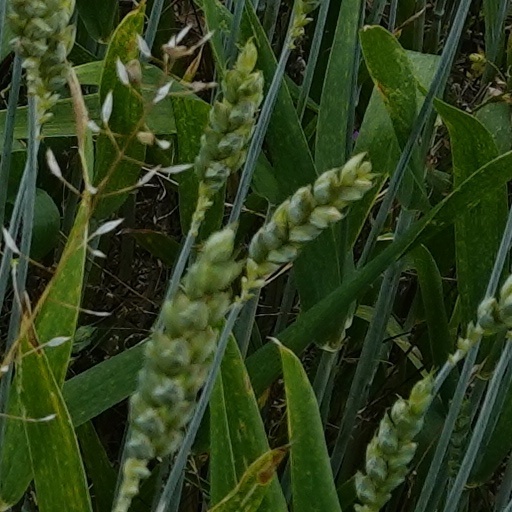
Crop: wheat